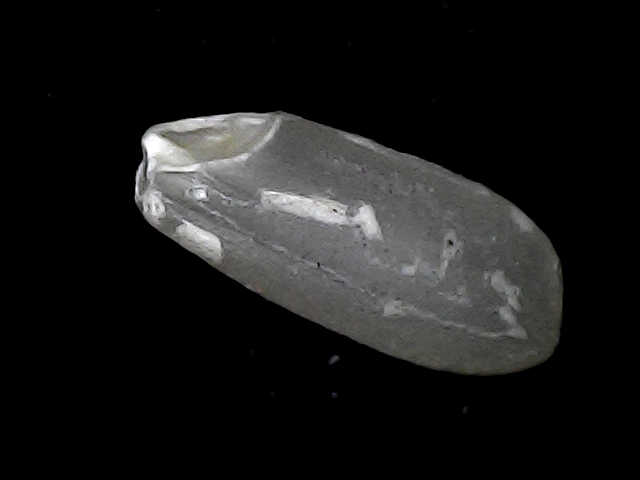
Rice variety: BD93